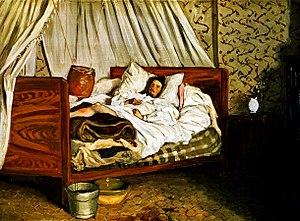
Monet blessé à l'hôtel du Lion d'Or à Chailly-en-Bière en 1865.